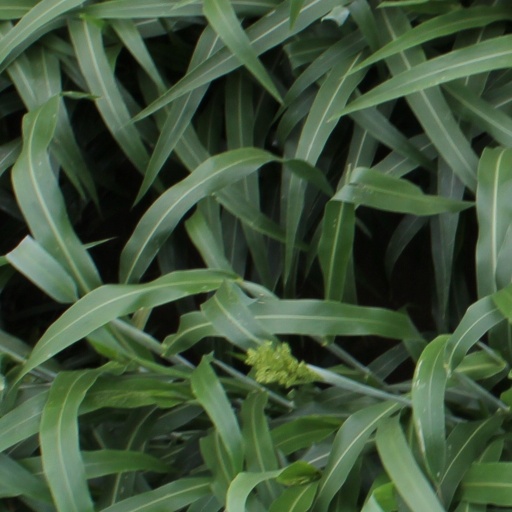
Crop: sorghum